USS Lawrence (DDG-4)

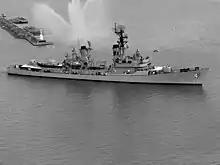
"Lawrence" in Buffalo Harbor, 1962

Following the rapid development of the Cuban Missile Crisis in October 1962, the warship deployed with Task Group 136.1, a surface quarantine group of cruisers composed of USS Canberra (CAG-2), USS Newport News (CA-148), three guided-missile destroyers including "USS" "Lawrence," and twelve escorts. The group took up a blocking position north of Cuba on 24 October 1962, two days into the crisis. On Friday, 26 October 1962, "USS Lawrence" and "MacDonough" (DLG-8) began shadowing "MT Grozny", a tanker proceeding towards Cuba. The next day, the Soviet Union agreed to defuse the crisis and military forces on both sides began standing down.